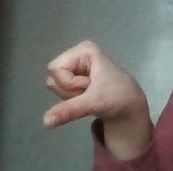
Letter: waw